Djadjawurrung

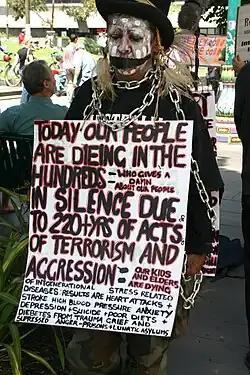
Dja Dja Wurrung elder Aunty Sue Rankin at the Human Rights Day gathering in Melbourne, 2005

The Djadjawurrung or Dja Dja Wurrung, also known as the Djaara or Jajowrong people and Loddon River tribe, are an Aboriginal Australian people who are the traditional owners of lands including the water catchment areas of the Loddon and Avoca rivers in the Bendigo region of central Victoria, Australia. They are part of the Kulin alliance of Aboriginal Victorian peoples. There are 16 clans, which adhere to a patrilineal system. Like other Kulin peoples, there are two moieties: Bunjil the eagle and Waa the crow.